Question: Please indicate a possible affordance area of the book that can be used for holding
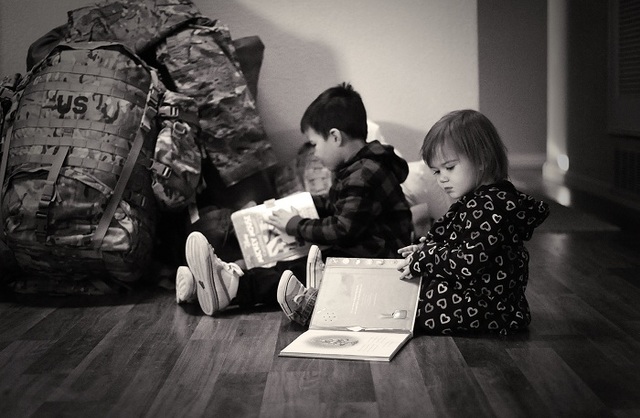
Answer: [230.5, 190, 320.5, 272]